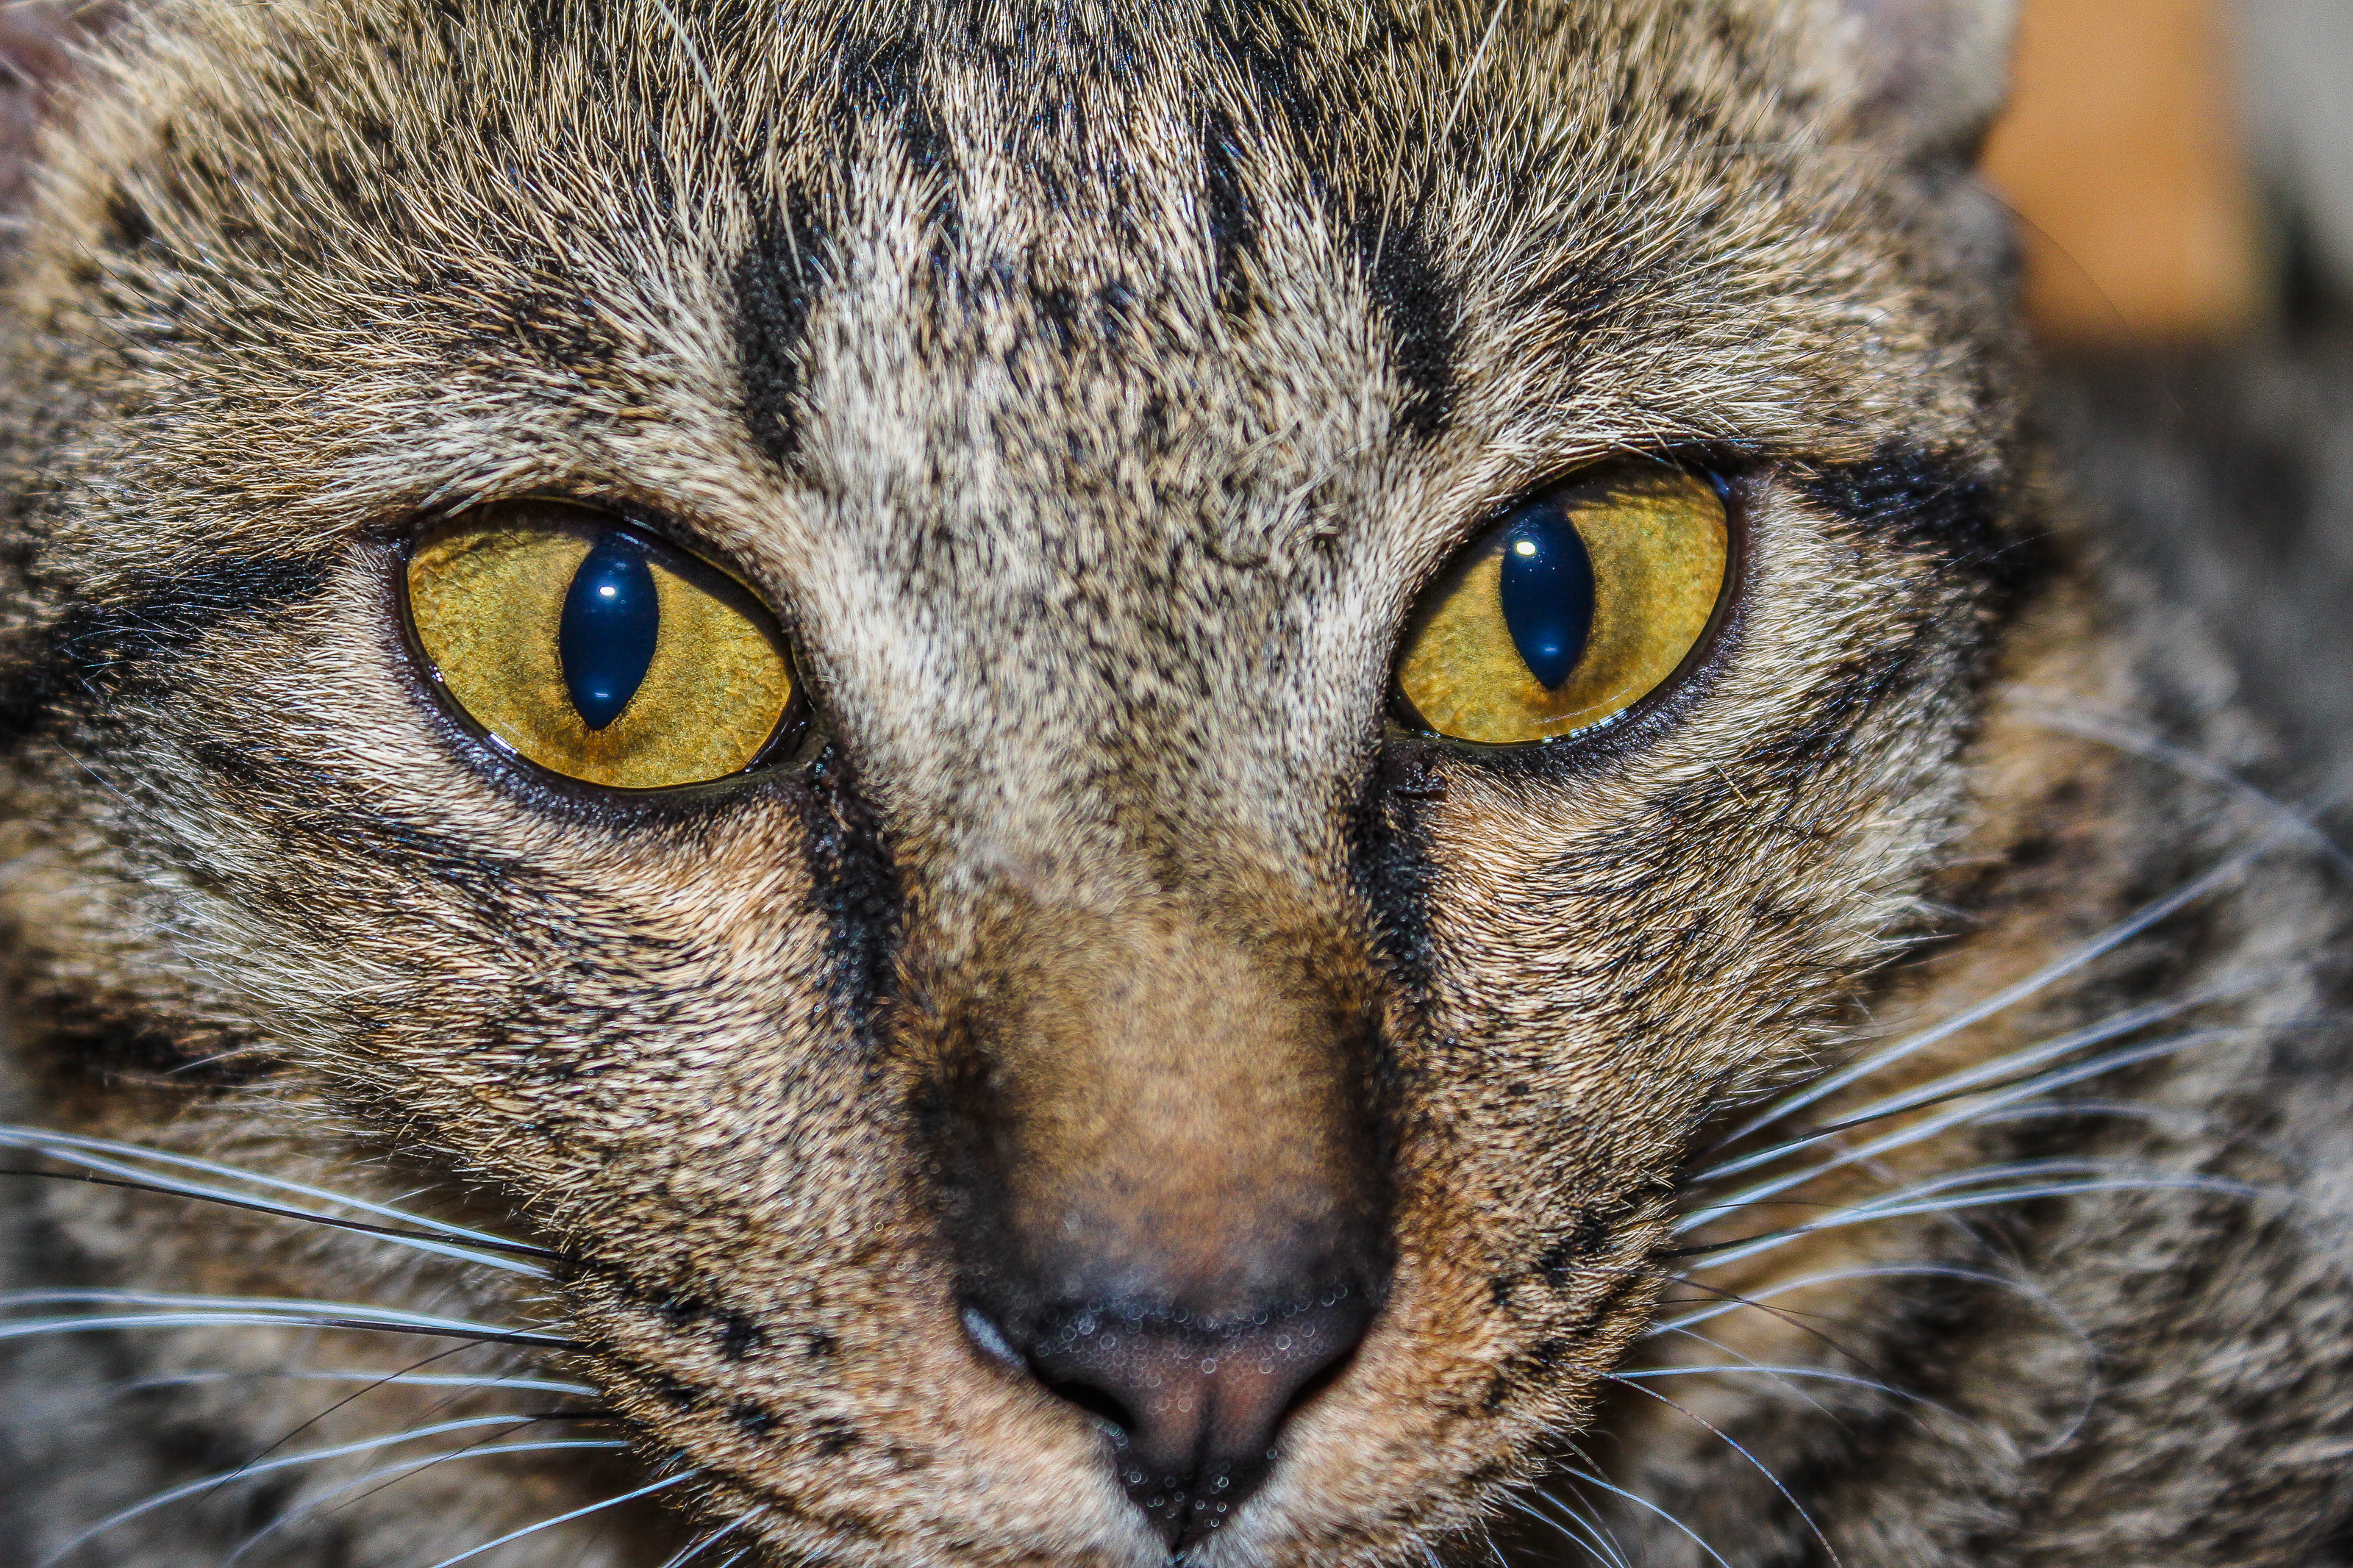
small, fur, young, isolated, attentive, cute, kitty, beautiful, gray, kitten, white, mammal, cat, lovable, playful, funny, furry, pet, striped, expression, feline, nature, purebred, one, paw, breed, grey, whiskers, closeup, background, carnivore, animal, shorthair, sweet, tabby, creature, adorable, little, vertebrate, small to medium sized cats, felidae, tabby cat, close up, eye, snout, european shorthair, domestic short haired cat, nose, australian mist, wildlife, asian, wild cat, dragon li, ocicat, pixie bob, aegean cat, chausie, bengal, american bobtail, iris, photography, american wirehair, california spangled, singapura, toyger